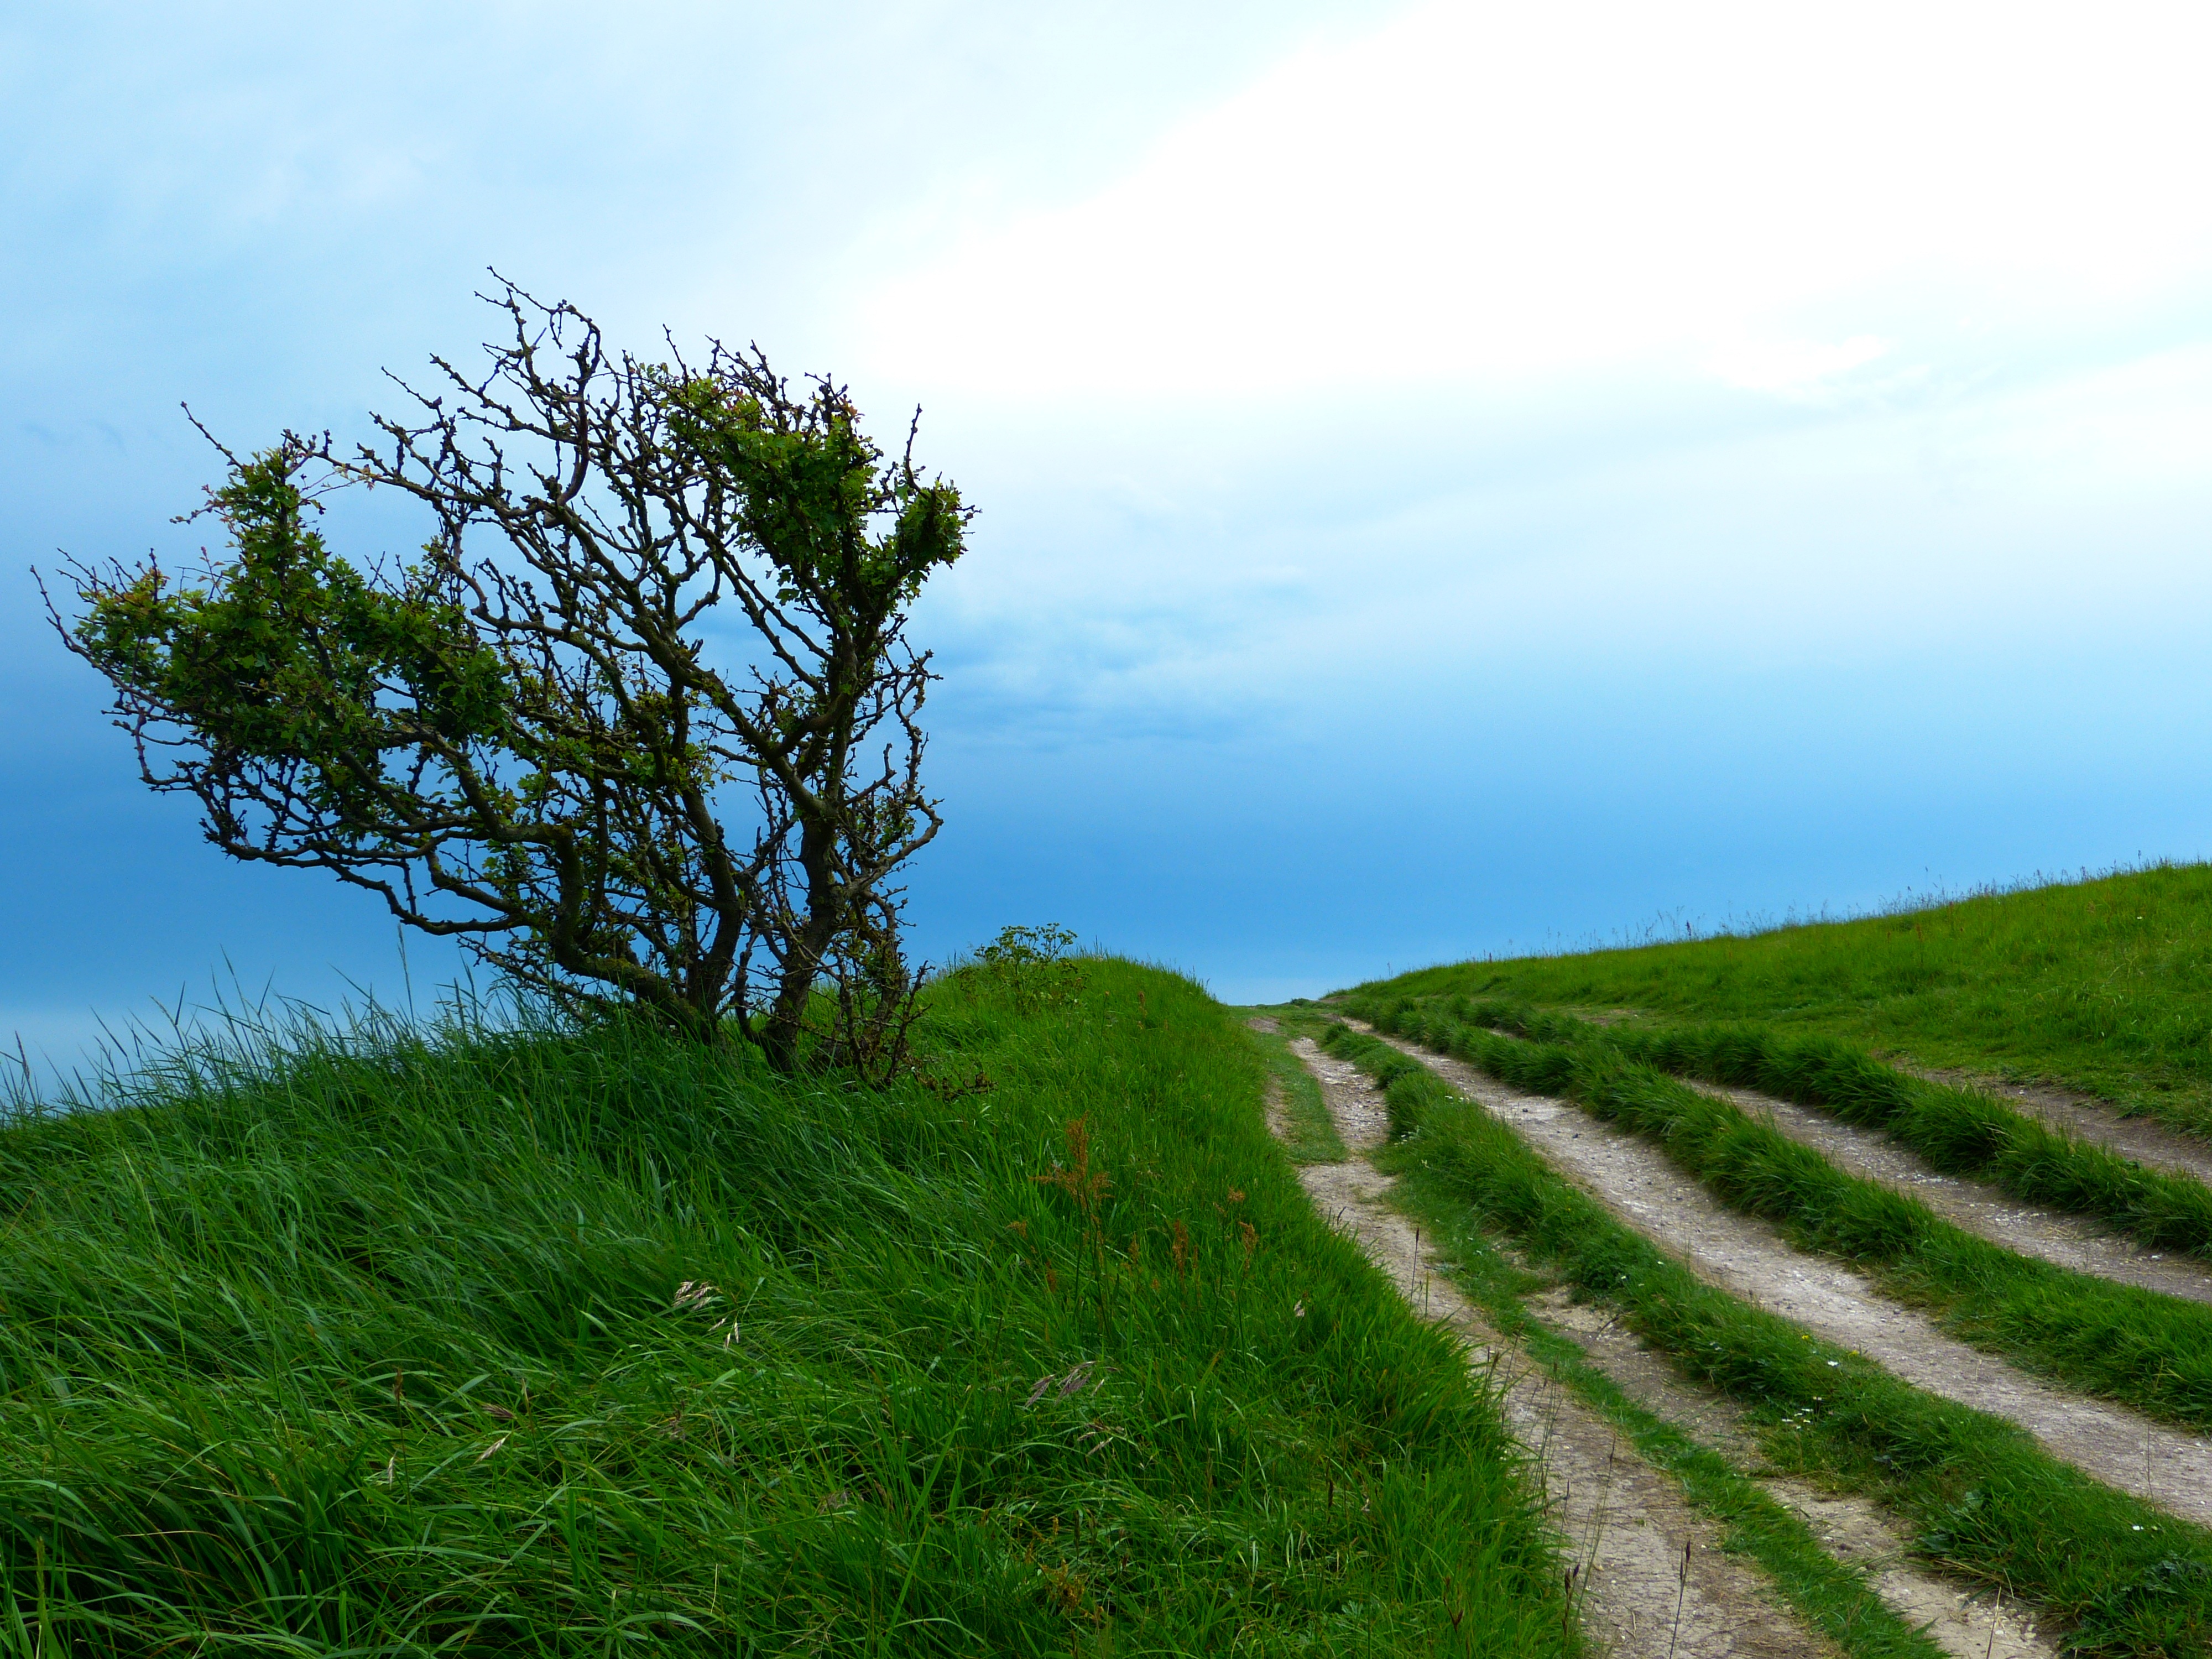
landscape, tree, nature, path, grass, horizon, mountain, cloud, plant, sky, hiking, trail, field, meadow, prairie, hill, flower, cliff, bush, green, pasture, soil, agriculture, ridge, plain, england, grassland, crooked, plateau, habitat, away, dover, ecosystem, united kingdom, rural area, natural environment, geographical feature, grass family, woody plant, mountainous landforms